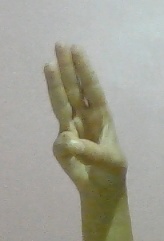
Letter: thaa